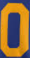
Number: 0